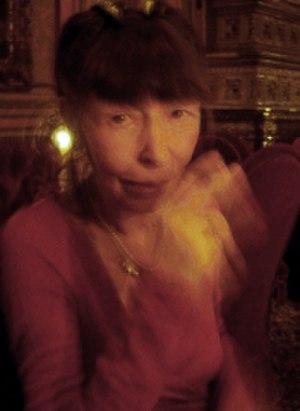
Brigitte Fontaine
Brigitte Fontaine est une chanteuse, comédienne, écrivain, dramaturge et parolière française, née le 24 juin 1939 à Morlaix.